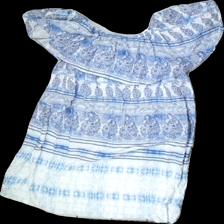
View: back
Type: Dress
Category: Ladies
Brand: Not in the list
Brand text on label: BeachLunchLounge
Colors: Blue, White
Material: 100% Visc
Pattern: Other
Cut: Loose
Size: S
Season: All
Price range: 50-100
Recommended usage: Reuse